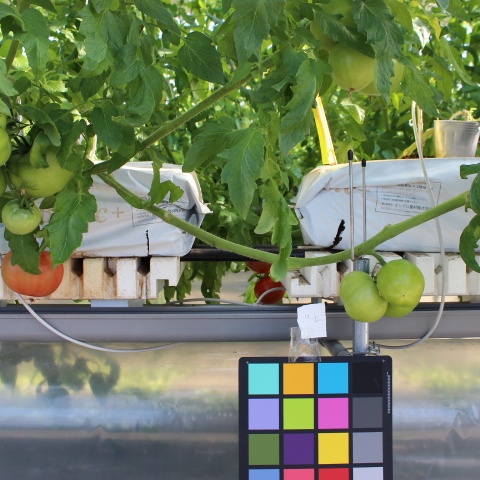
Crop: tomato